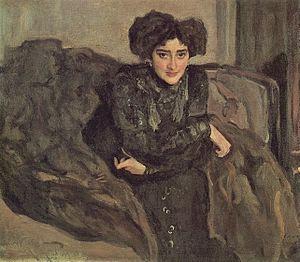
Cet article ne reprend que les tableaux pour lesquels une image est disponible dans la liste en langue russe Список портретов Валентина Серова, qui reprend l'ensemble des portraits réalisés par ce peintre russe.